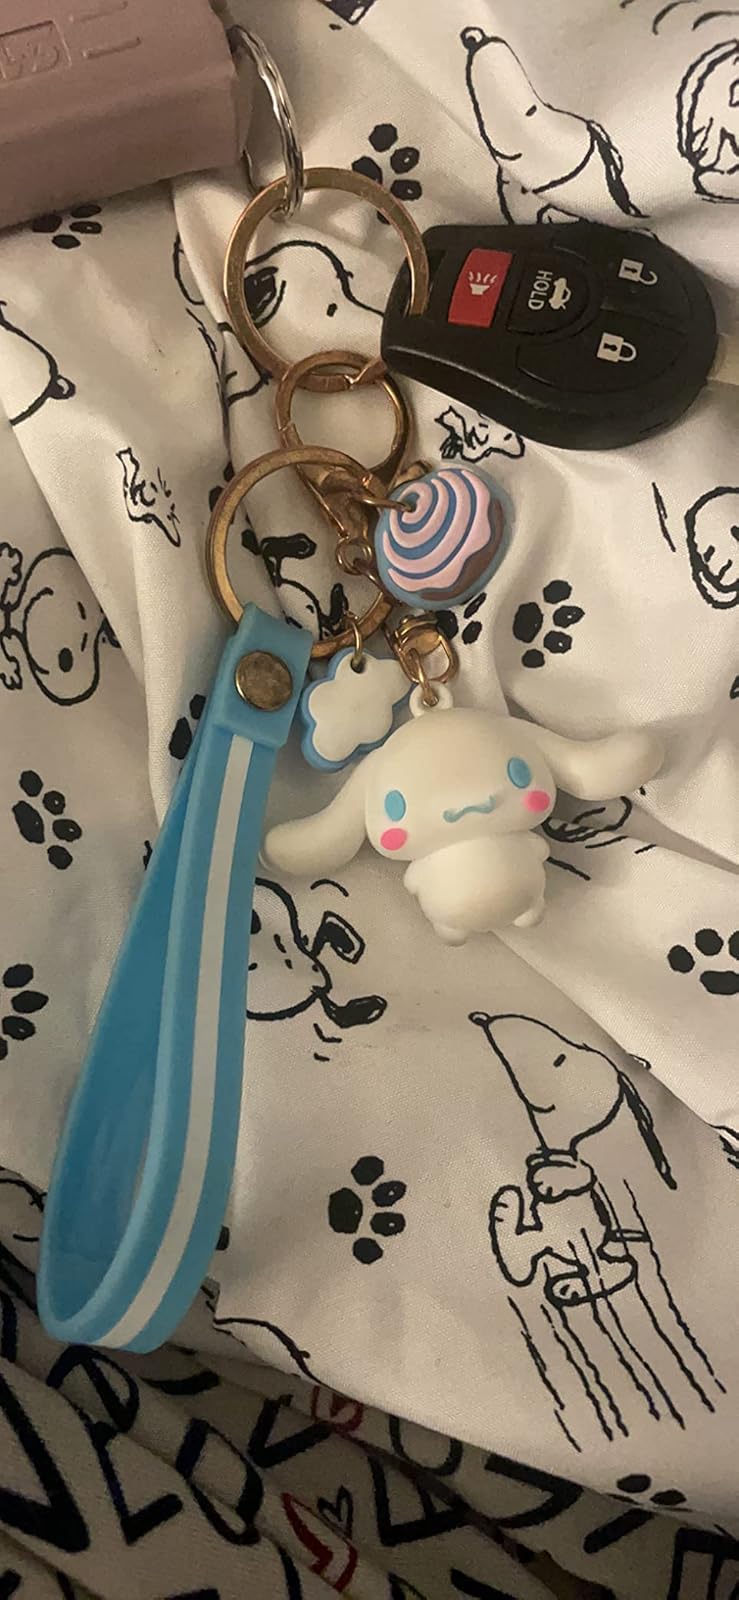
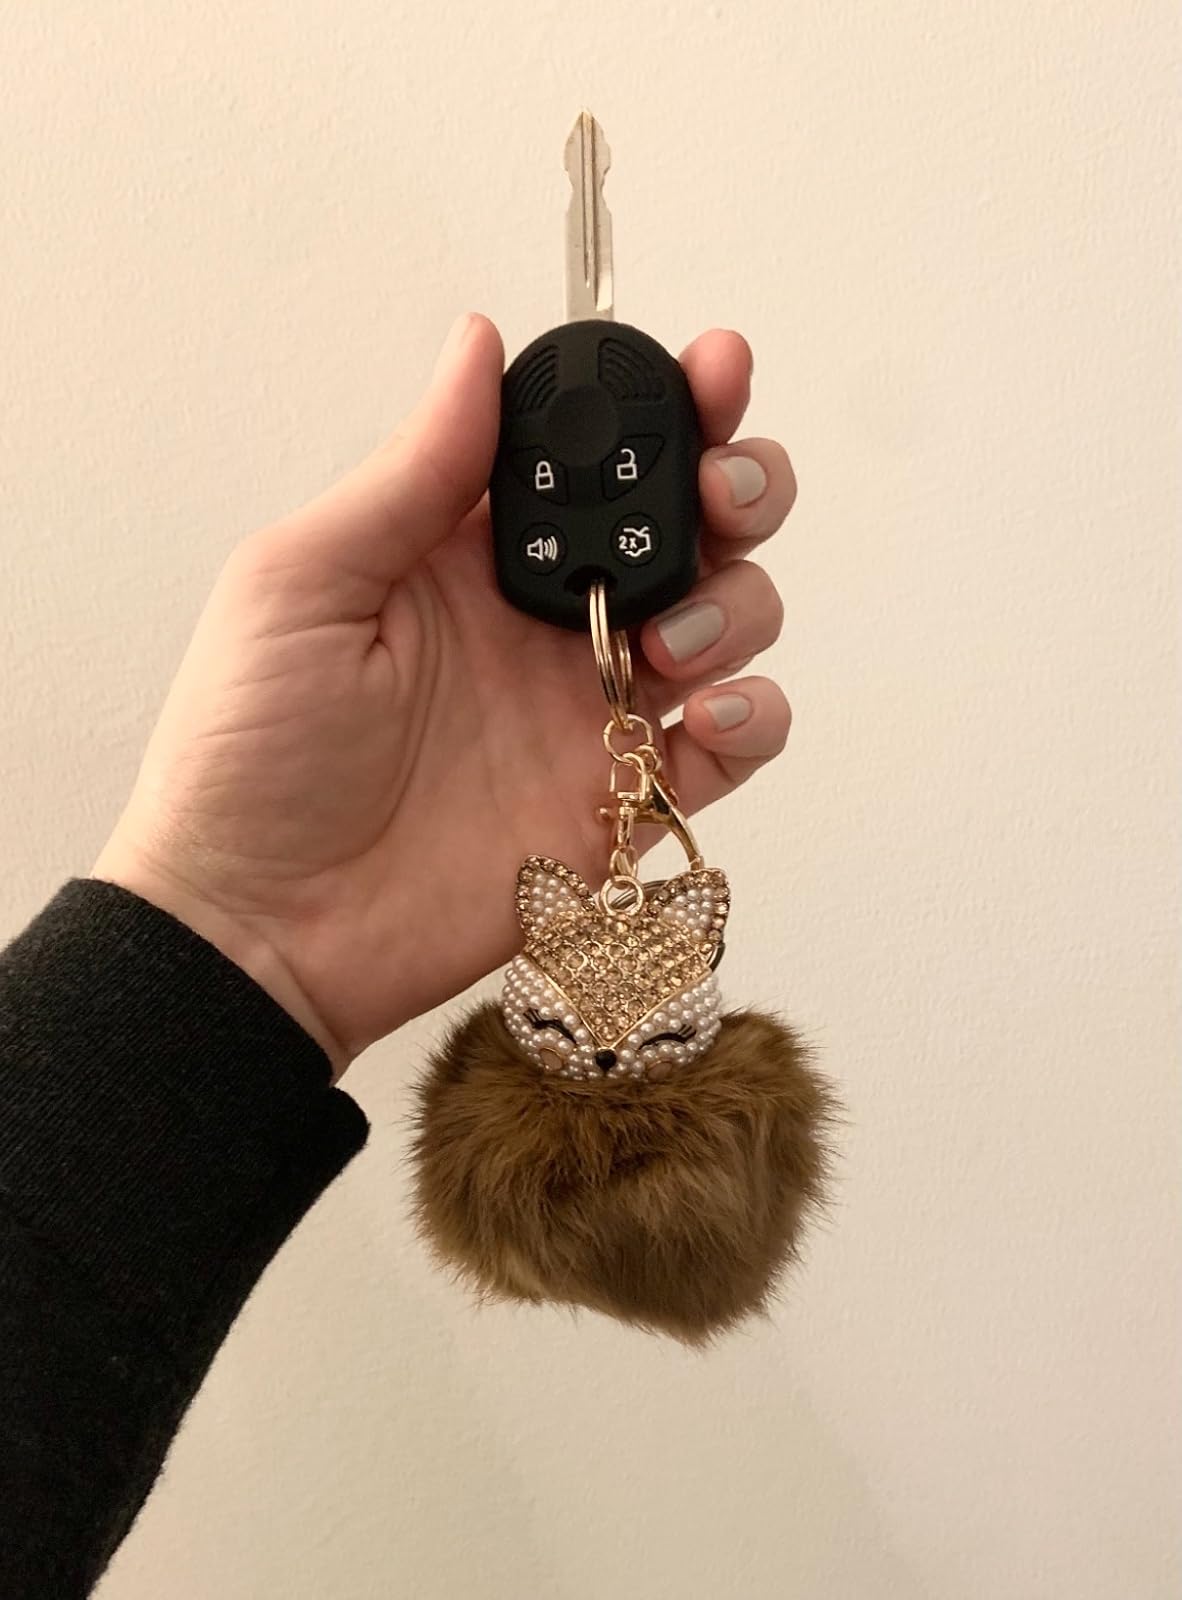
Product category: accessories_keychain
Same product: no